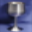
Label: cup